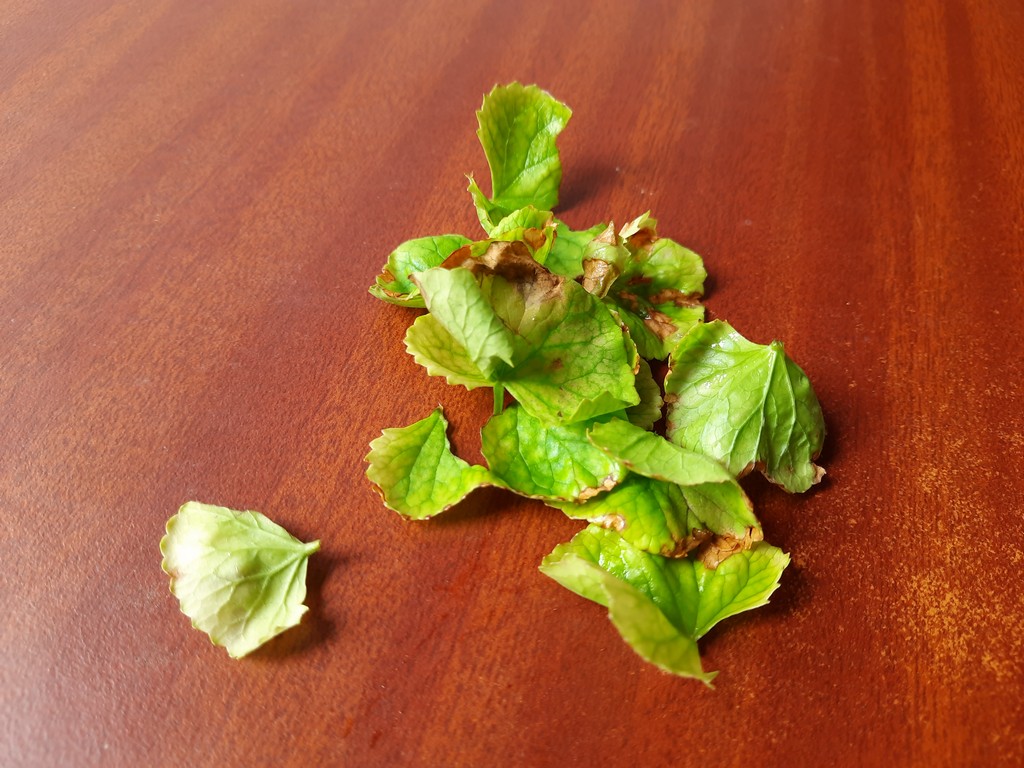
Label: Unhealthy